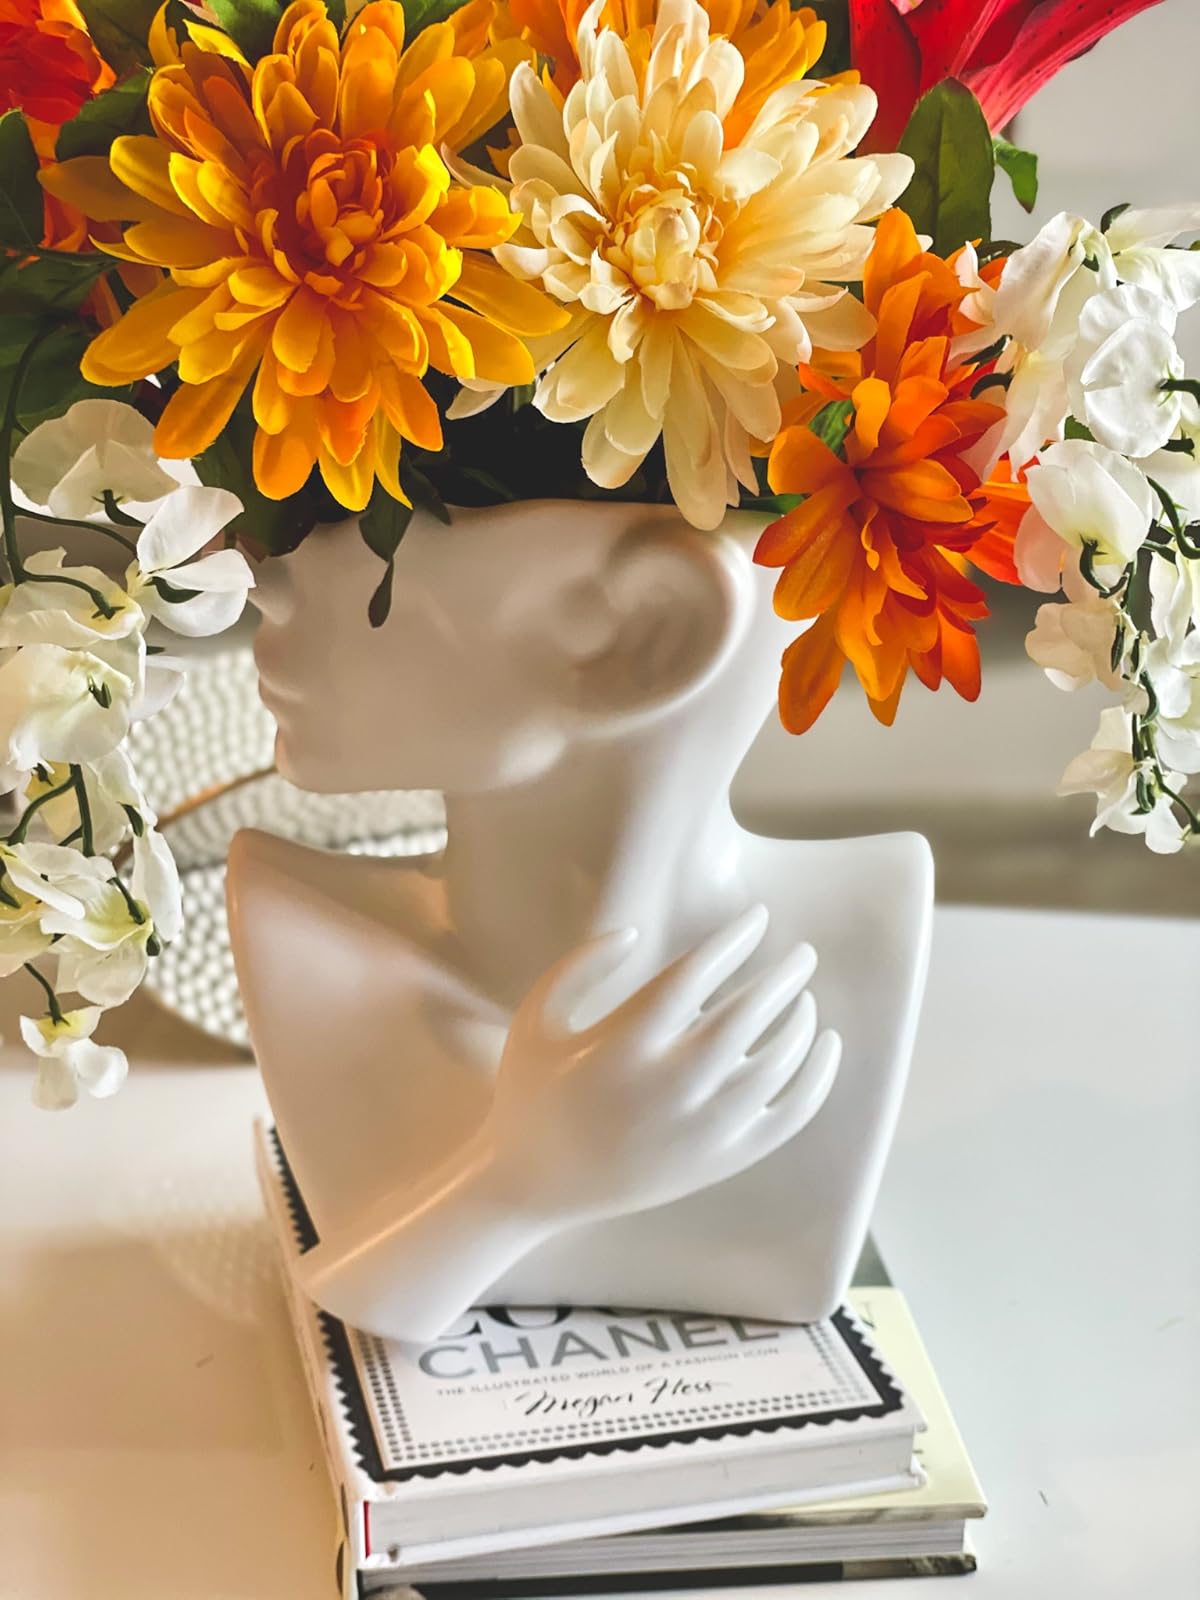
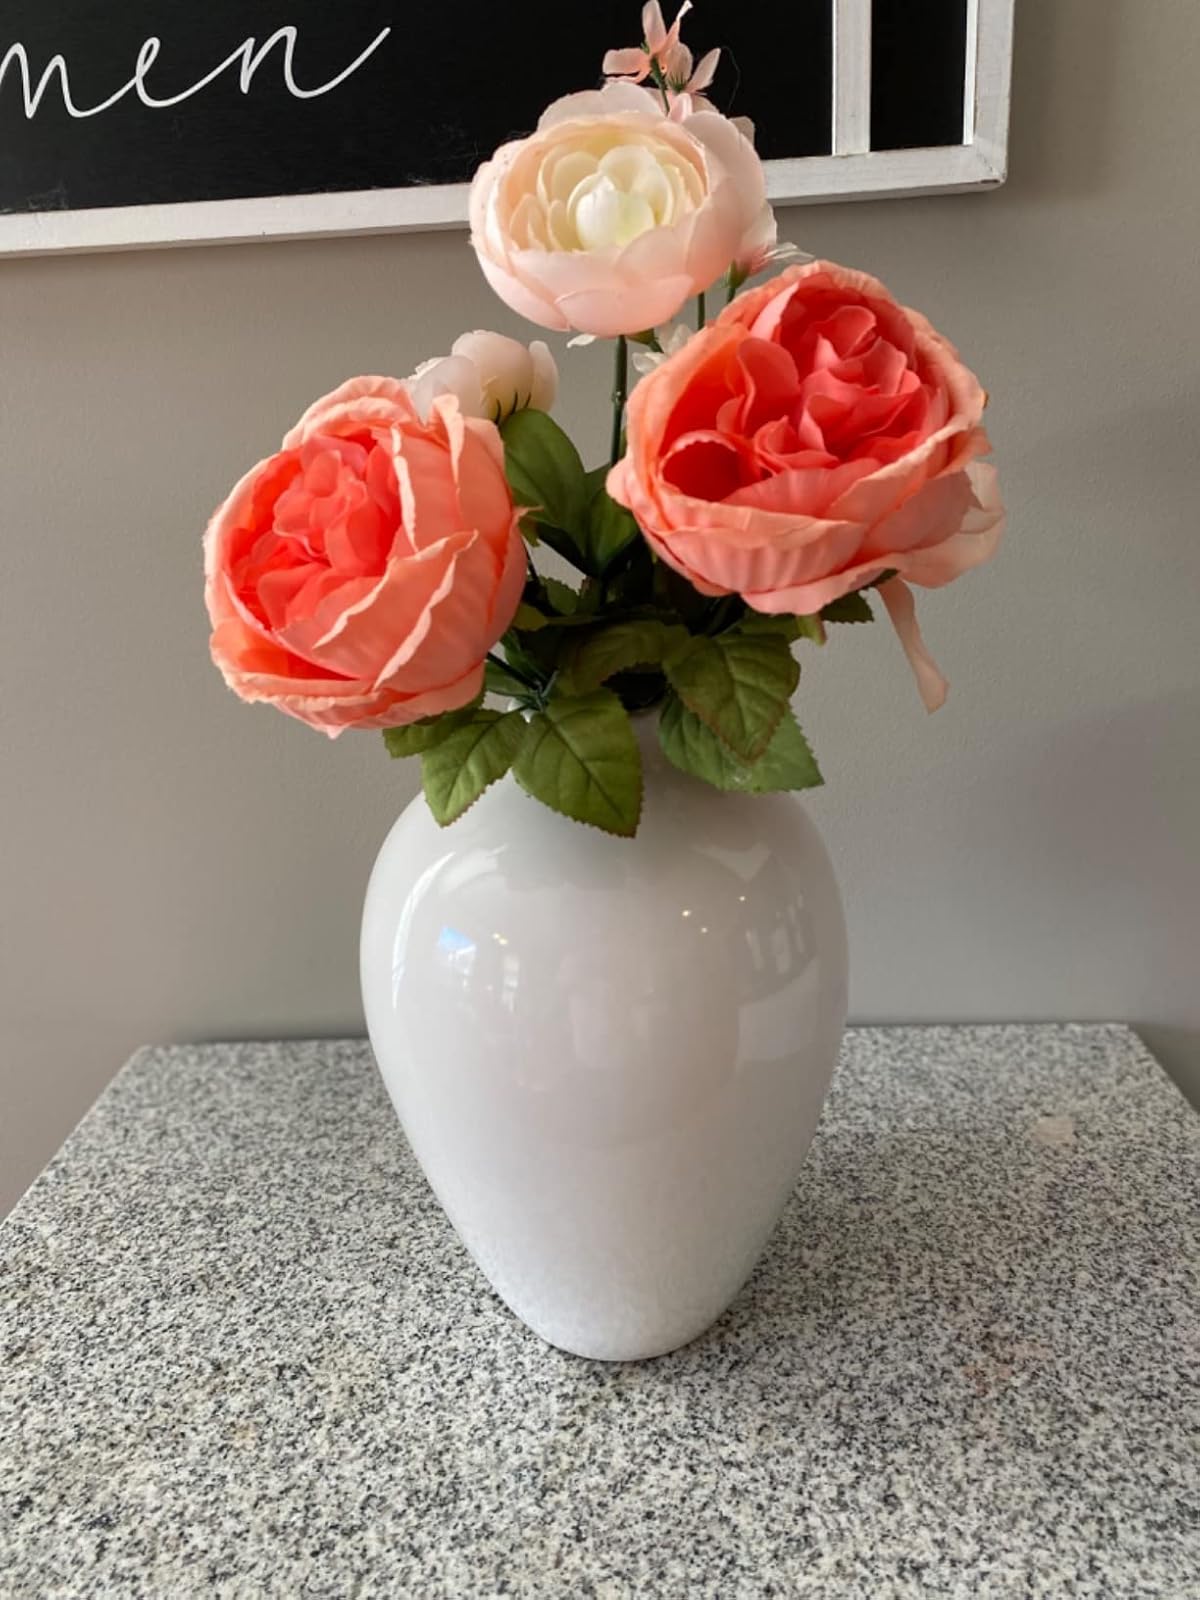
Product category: vase
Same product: no